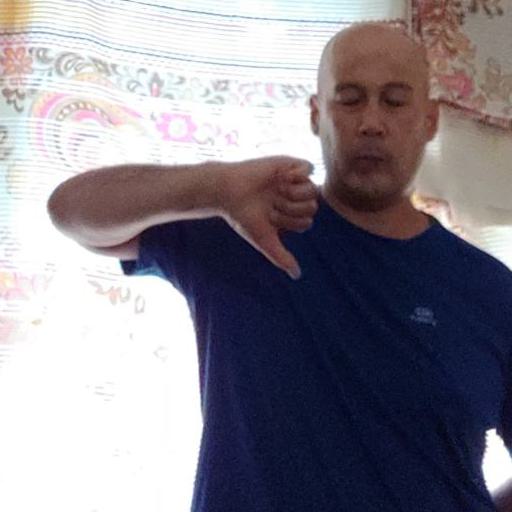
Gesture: dislike